Victor Wolfvoet (II)

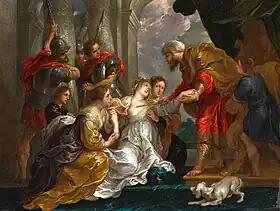
"Esther before Ahasuerus"

He married in 1636. His 1652 will, which he made not long before his death, states that he was the widower of Elisabeth Mertens. Victor Wolfvoet died in Antwerp on 23 October 1652 leaving one daughter, Livina Wolfvoet.